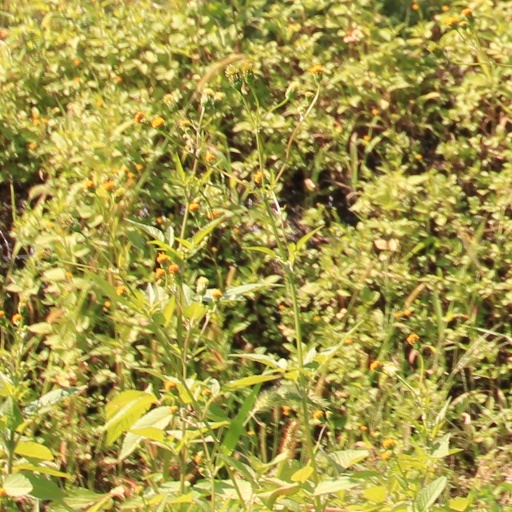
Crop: grape